Oli Sykes

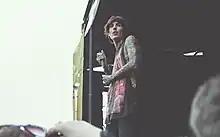
Sykes performing in 2013

Sykes has been featured in songs for the bands You Me at Six's "Bite My Tongue", Architects' "Even If You Win, You're Still a Rat", Admiral's Arms' "Dawn of the New Age" and Deez Nuts' "If You Don't Know, You Know Now". He is also featured on a music video of American rock band A Day to Remember's "All I Want".